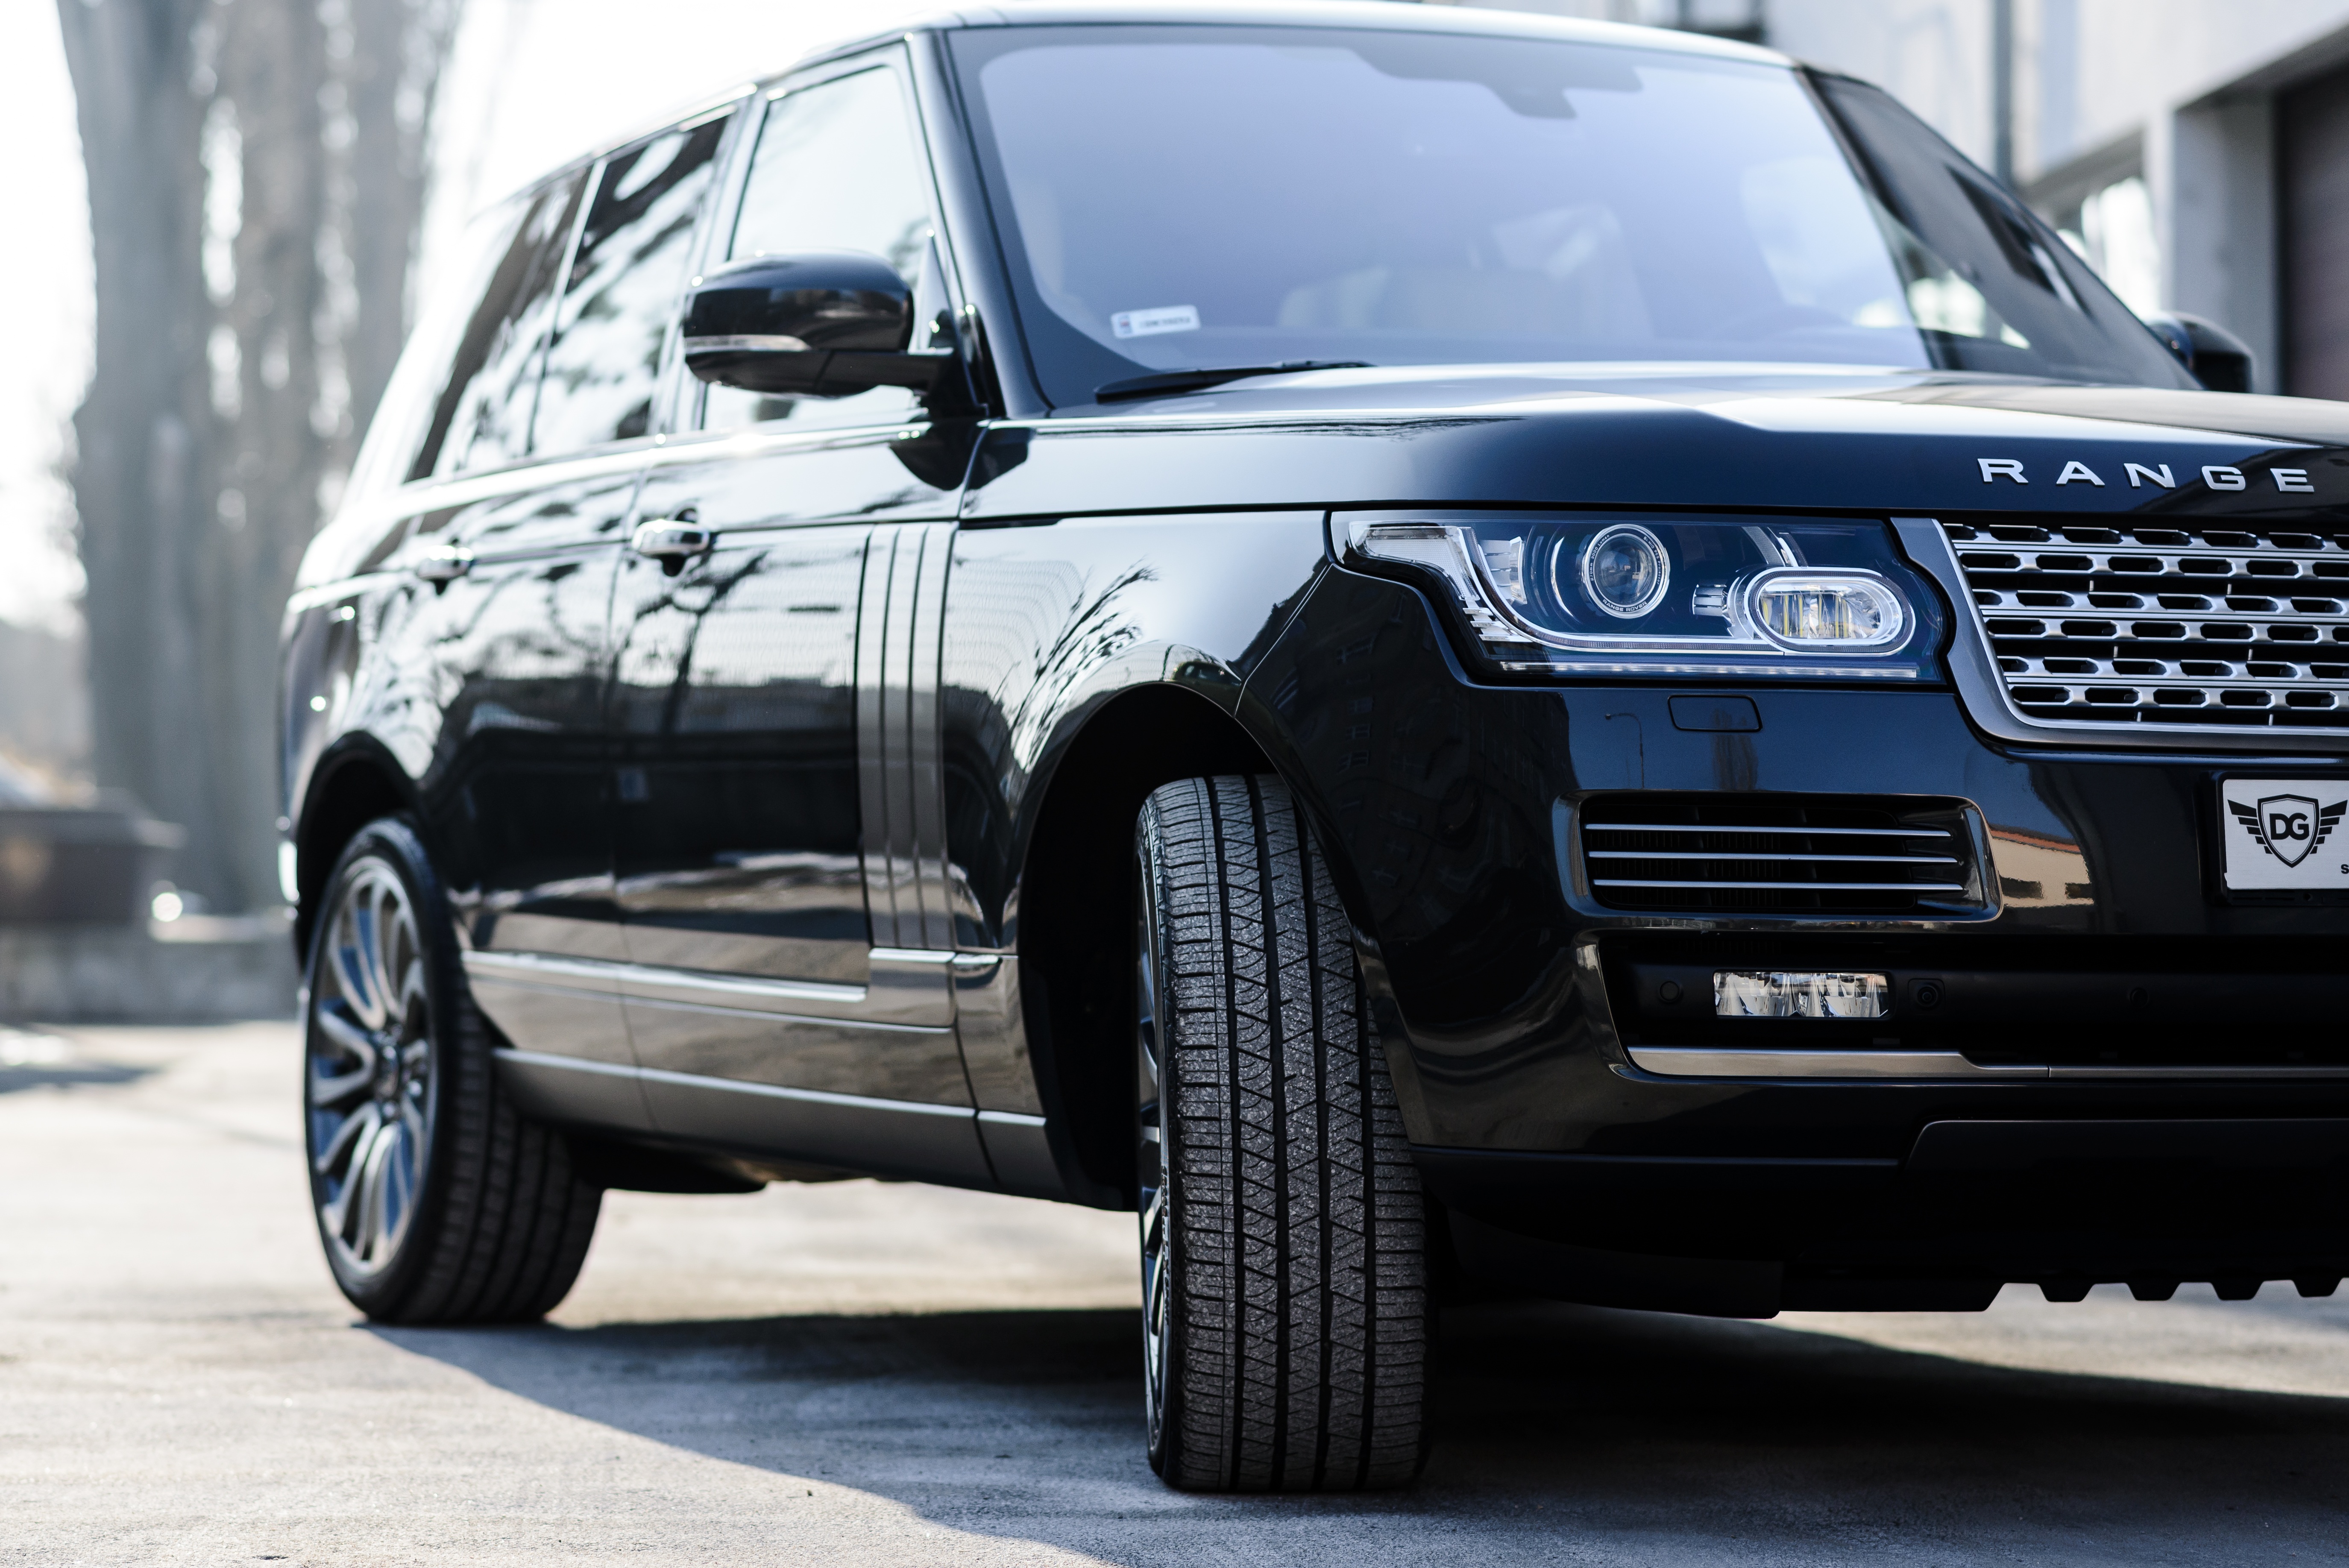
mobile, outdoor, technology, track, sport, traffic, car, wheel, automobile, driving, jeep, land, range, transport, truck, reflection, vehicle, drive, auto, gray, business, black, extreme, speed, tourism, modern, motor vehicle, bumper, rover, luxury, engine, style, elegant, 4, expensive, offroad, service, elegance, stylish, lux, range rover, 4x4, off road, exclusive, sport utility vehicle, land vehicle, automobile make, automotive exterior, automotive design, luxury vehicle, family car